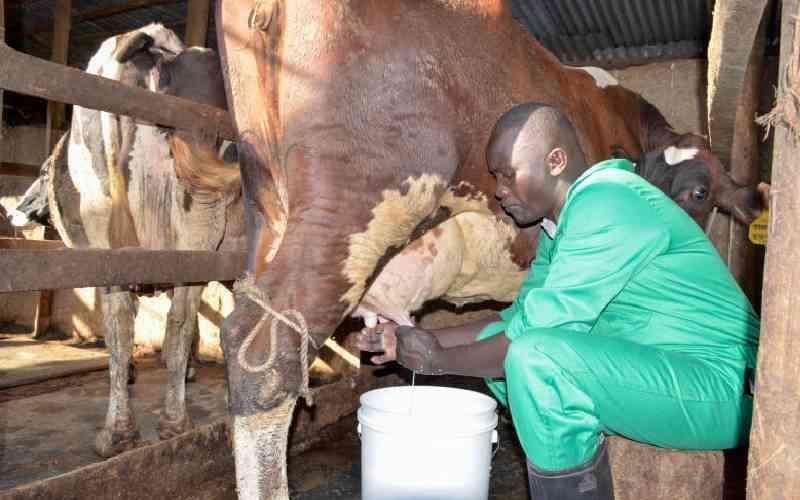
Hapa ni zizini kuna mkulima ameketi chini ili aweze kukama maziwa kutoka ng'ombe hawa.